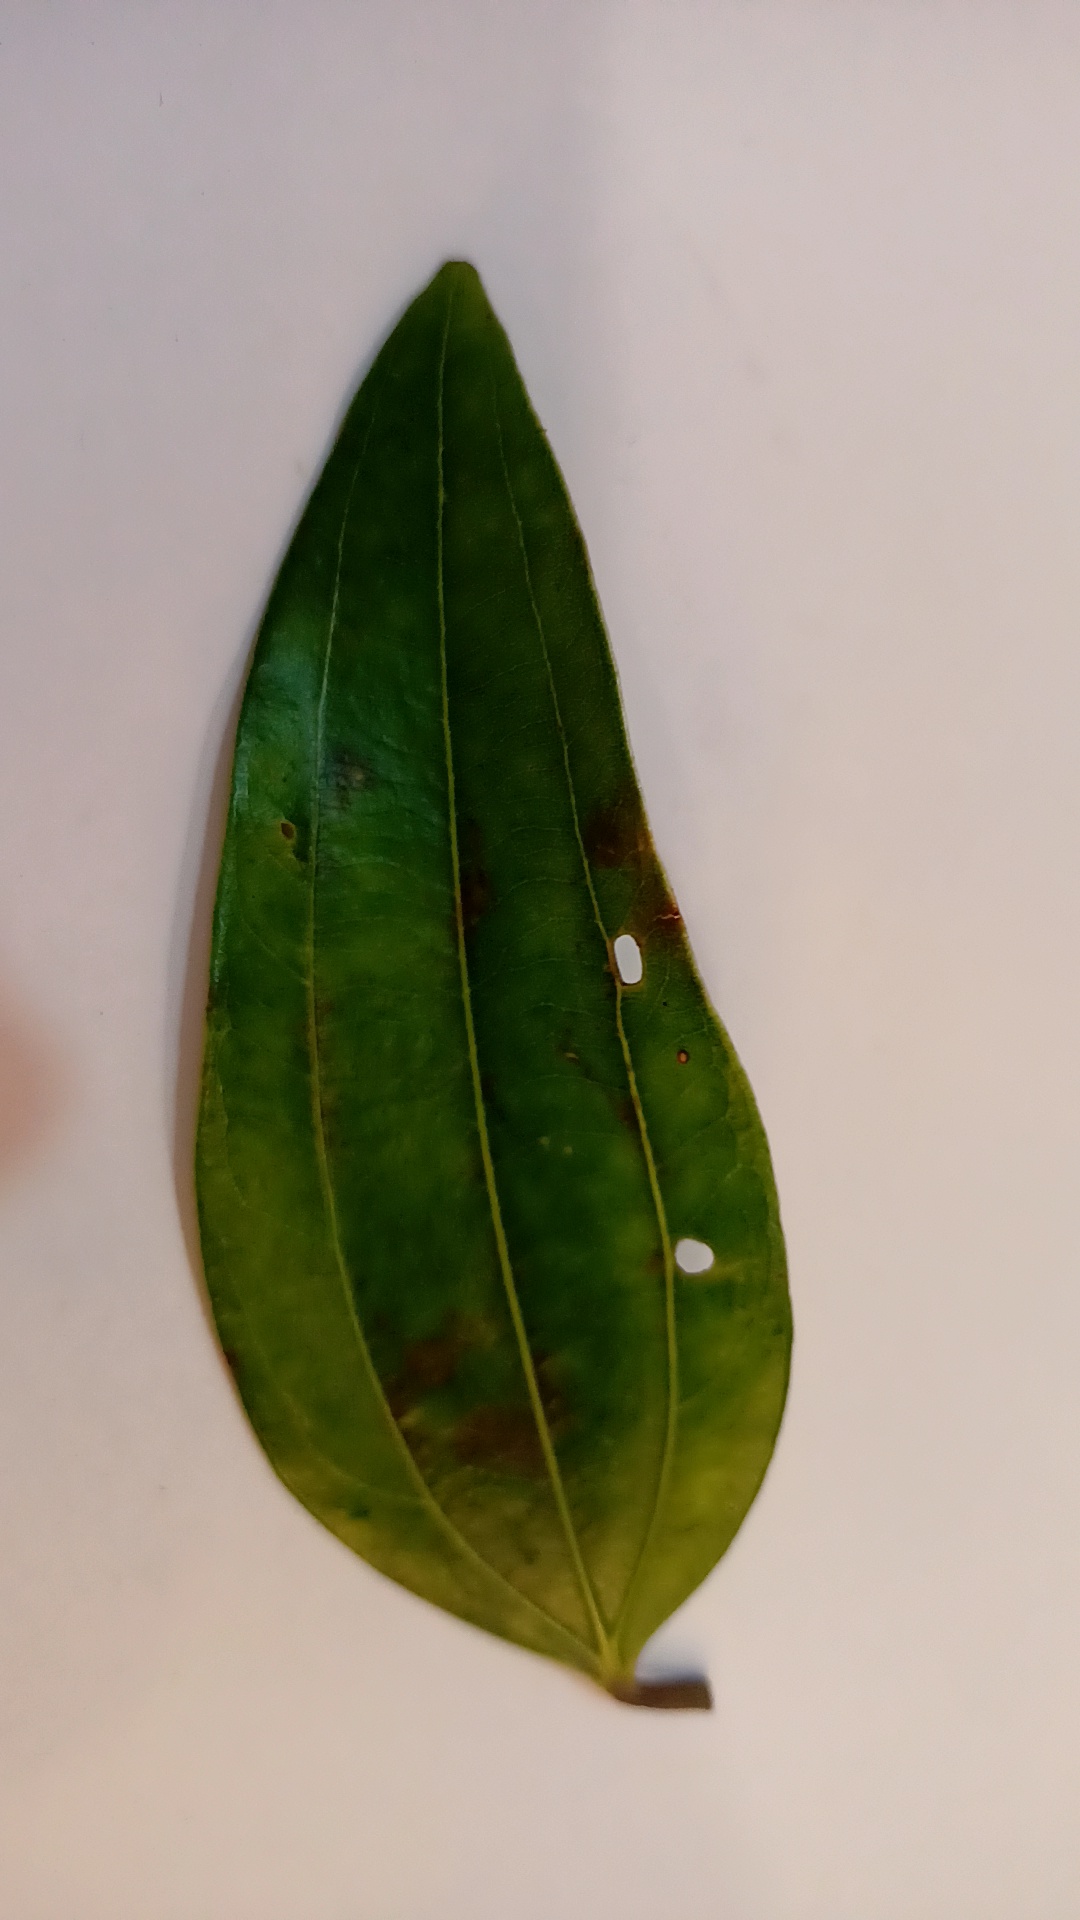
Label: Disease